La Tène culture

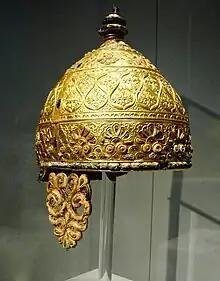

The preceding final phase of the Hallstatt culture, HaD, c. 650–450 BC, was also widespread across Central Europe, and the transition over this area was gradual, being mainly detected through La Tène style elite artefacts, which first appear on the western edge of the old Hallstatt region.